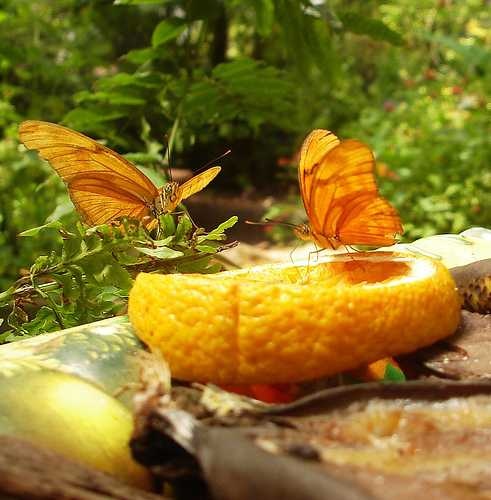
Label: Orange